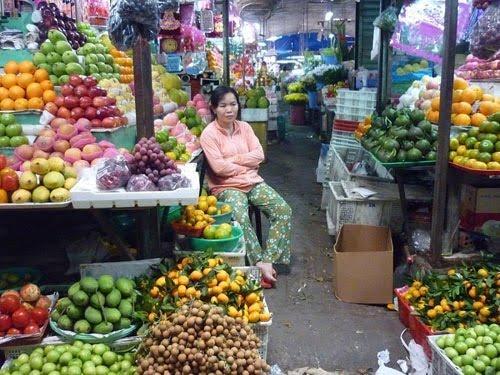
có một người phụ nữ ngồi ở trước một quầy hàng hoa quả